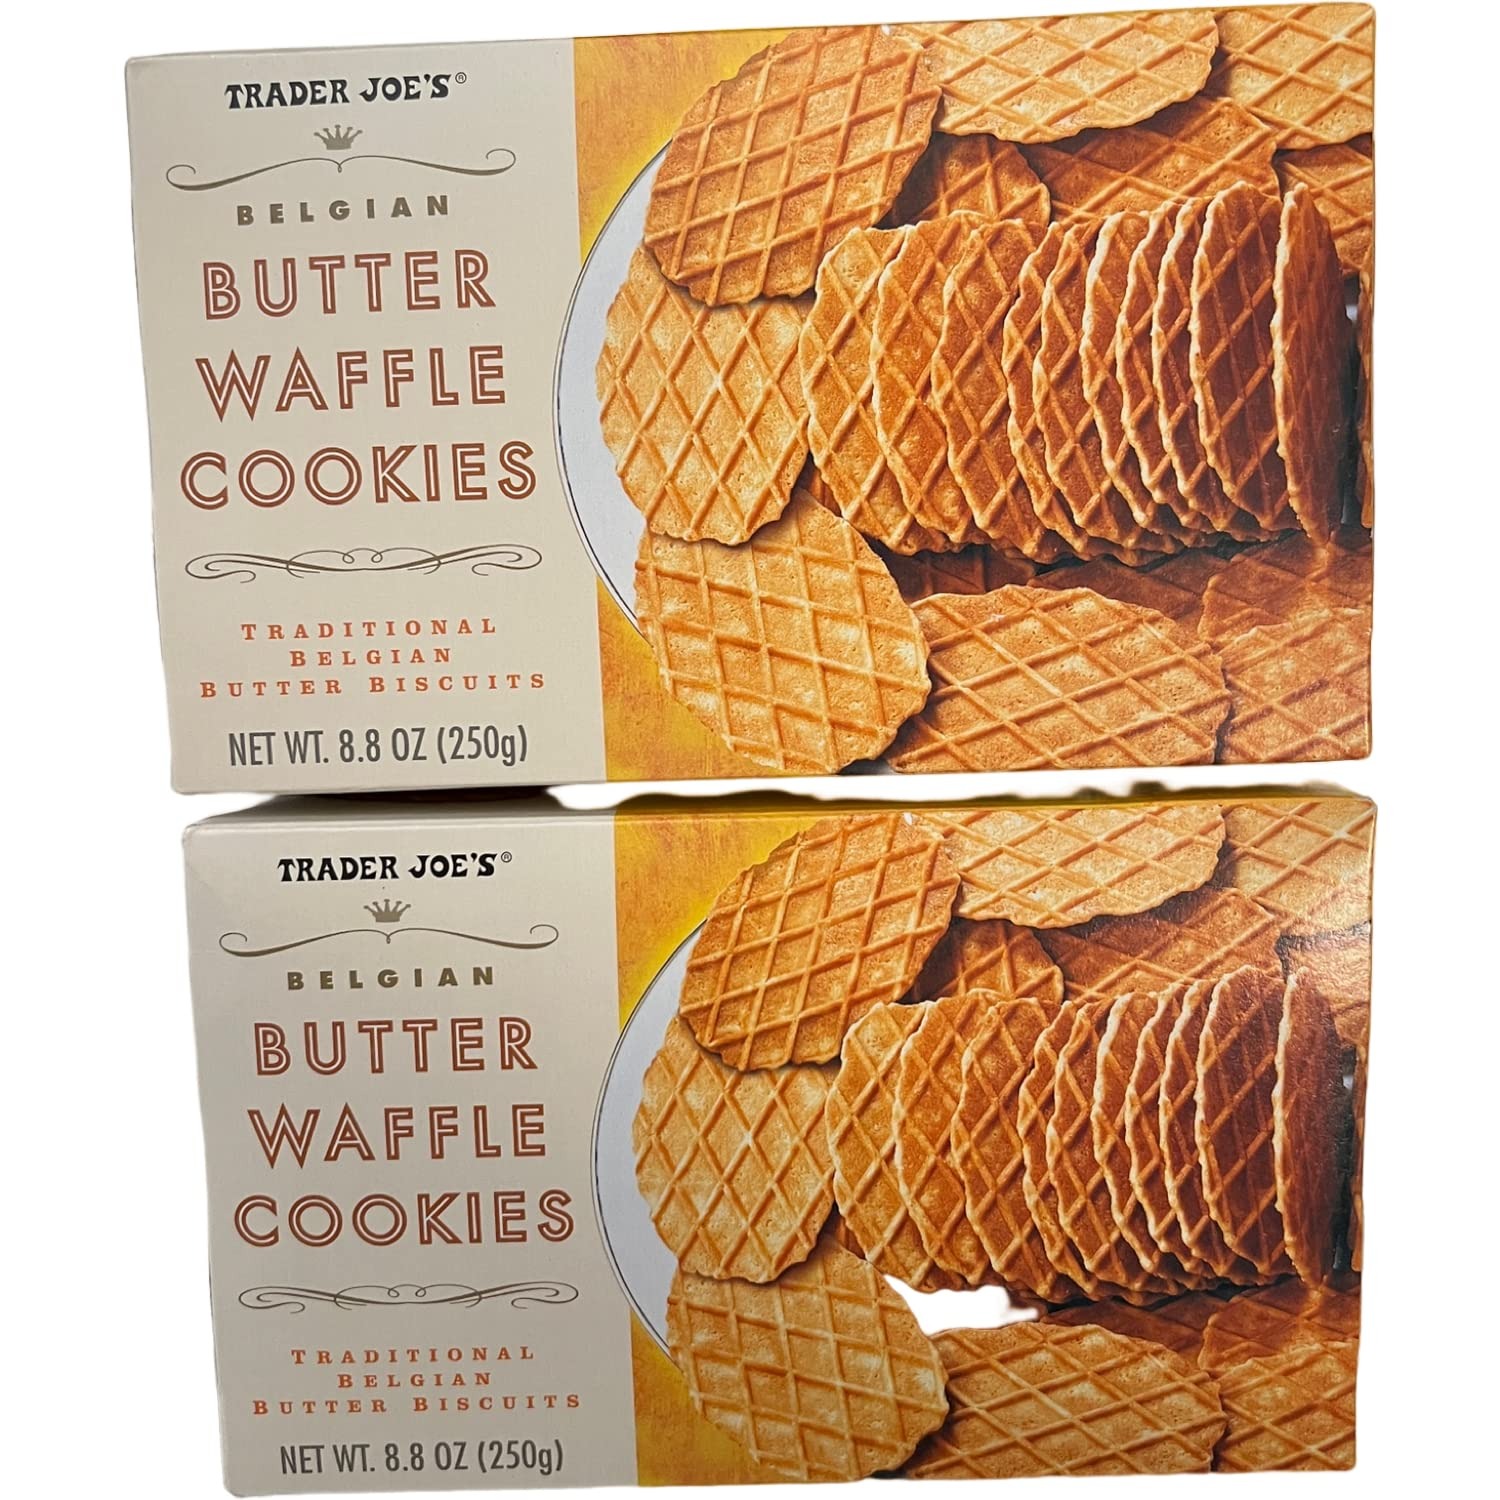
Item Name: Trader Joe's Belgian Butter Waffle Cookies Traditional Belgian Butter Biscuits, 8.8 oz (Pack of 2)
Bullet Point 1: Belgian Butter Biscuits: Soft and fluffy waffle cookies made with real Belgian butter for a rich buttery flavor
Bullet Point 2: Wedding, Birthday, Anniversary: Perfect for celebrations and special occasions
Bullet Point 3: 24 Ounce Box: Contains 19.6 ounces of delicious cookies that will make any party or event a hit
Bullet Point 4: Trader Joe's Brand: Trusted grocery store brand you know and love
Bullet Point 5: Made in Belgium: Authentic Belgian recipe and quality ingredients
Value: 19.6
Unit: Ounce

Price: 14.39